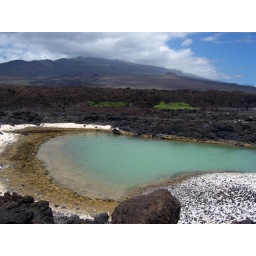
amazingly beautiful water pockets formed by ocean water sipping through the pourous rocks.